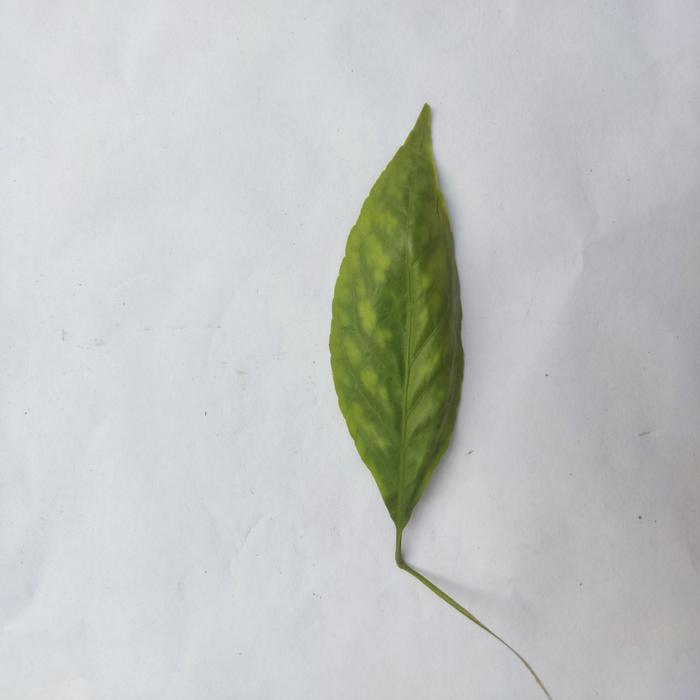
Crop: Aegle Marmelos
Leaf condition: Leaf_Spot